Isham G. Harris

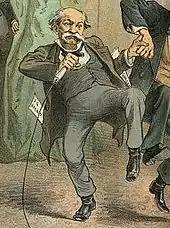
Caricature of Harris that appeared in "Puck" magazine in 1886

By 1877, the Tennessee state legislature, which was once again controlled by Democrats, elected Harris to one of the state's U.S. Senate seats. One of his earliest assignments, in the 46th Congress (1879–81), was the District of Columbia Committee. Subsequent assignments included the Committee on Epidemic Diseases in the 49th Congress through the 52nd Congress (1885–93) and the Committee on Private Land Claims in the 54th Congress (1895–97).